West Switzerland Company

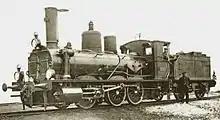
The D 3/3 No. 503 was the first compound steam locomotive in Switzerland.

The D 3/3 Nr. 502 was completely rebuilt in 1888 by the SOS in the workshop Yverdon as the only machine in the series. It received a new boiler and was equipped as the first locomotive in Switzerland with compound drive. The open driving position, which was protected by a small screen only, was replaced by a cab.